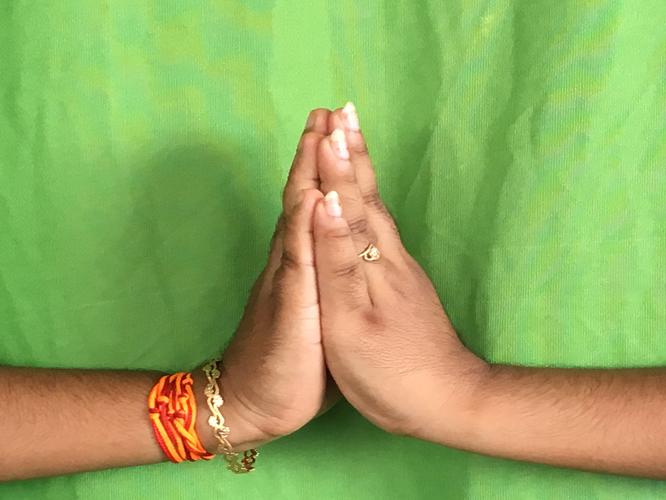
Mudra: Anjali
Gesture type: double_hand